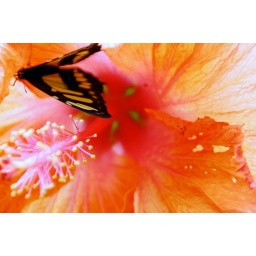
One of many beautiful butterflies at the butterfly farm in Mindu, Ecuador.